Fisher transformation

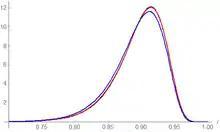
Fisher Transformation with formula_10 and formula_11. Illustrated is the exact probability density function of formula_12 (in black), together with the probability density functions of the usual Fisher transformation (blue) and that obtained by including extra terms that depend on formula_13 (red). The latter approximation is visually indistinguishable from the exact answer (its maximum error is 0.3%, compared to 3.4% of basic Fisher).

To derive the Fisher transformation, one starts by considering an arbitrary increasing, twice-differentiable function of formula_12, say formula_15. Finding the first term in the large-formula_13 expansion of the corresponding skewness formula_17 results in